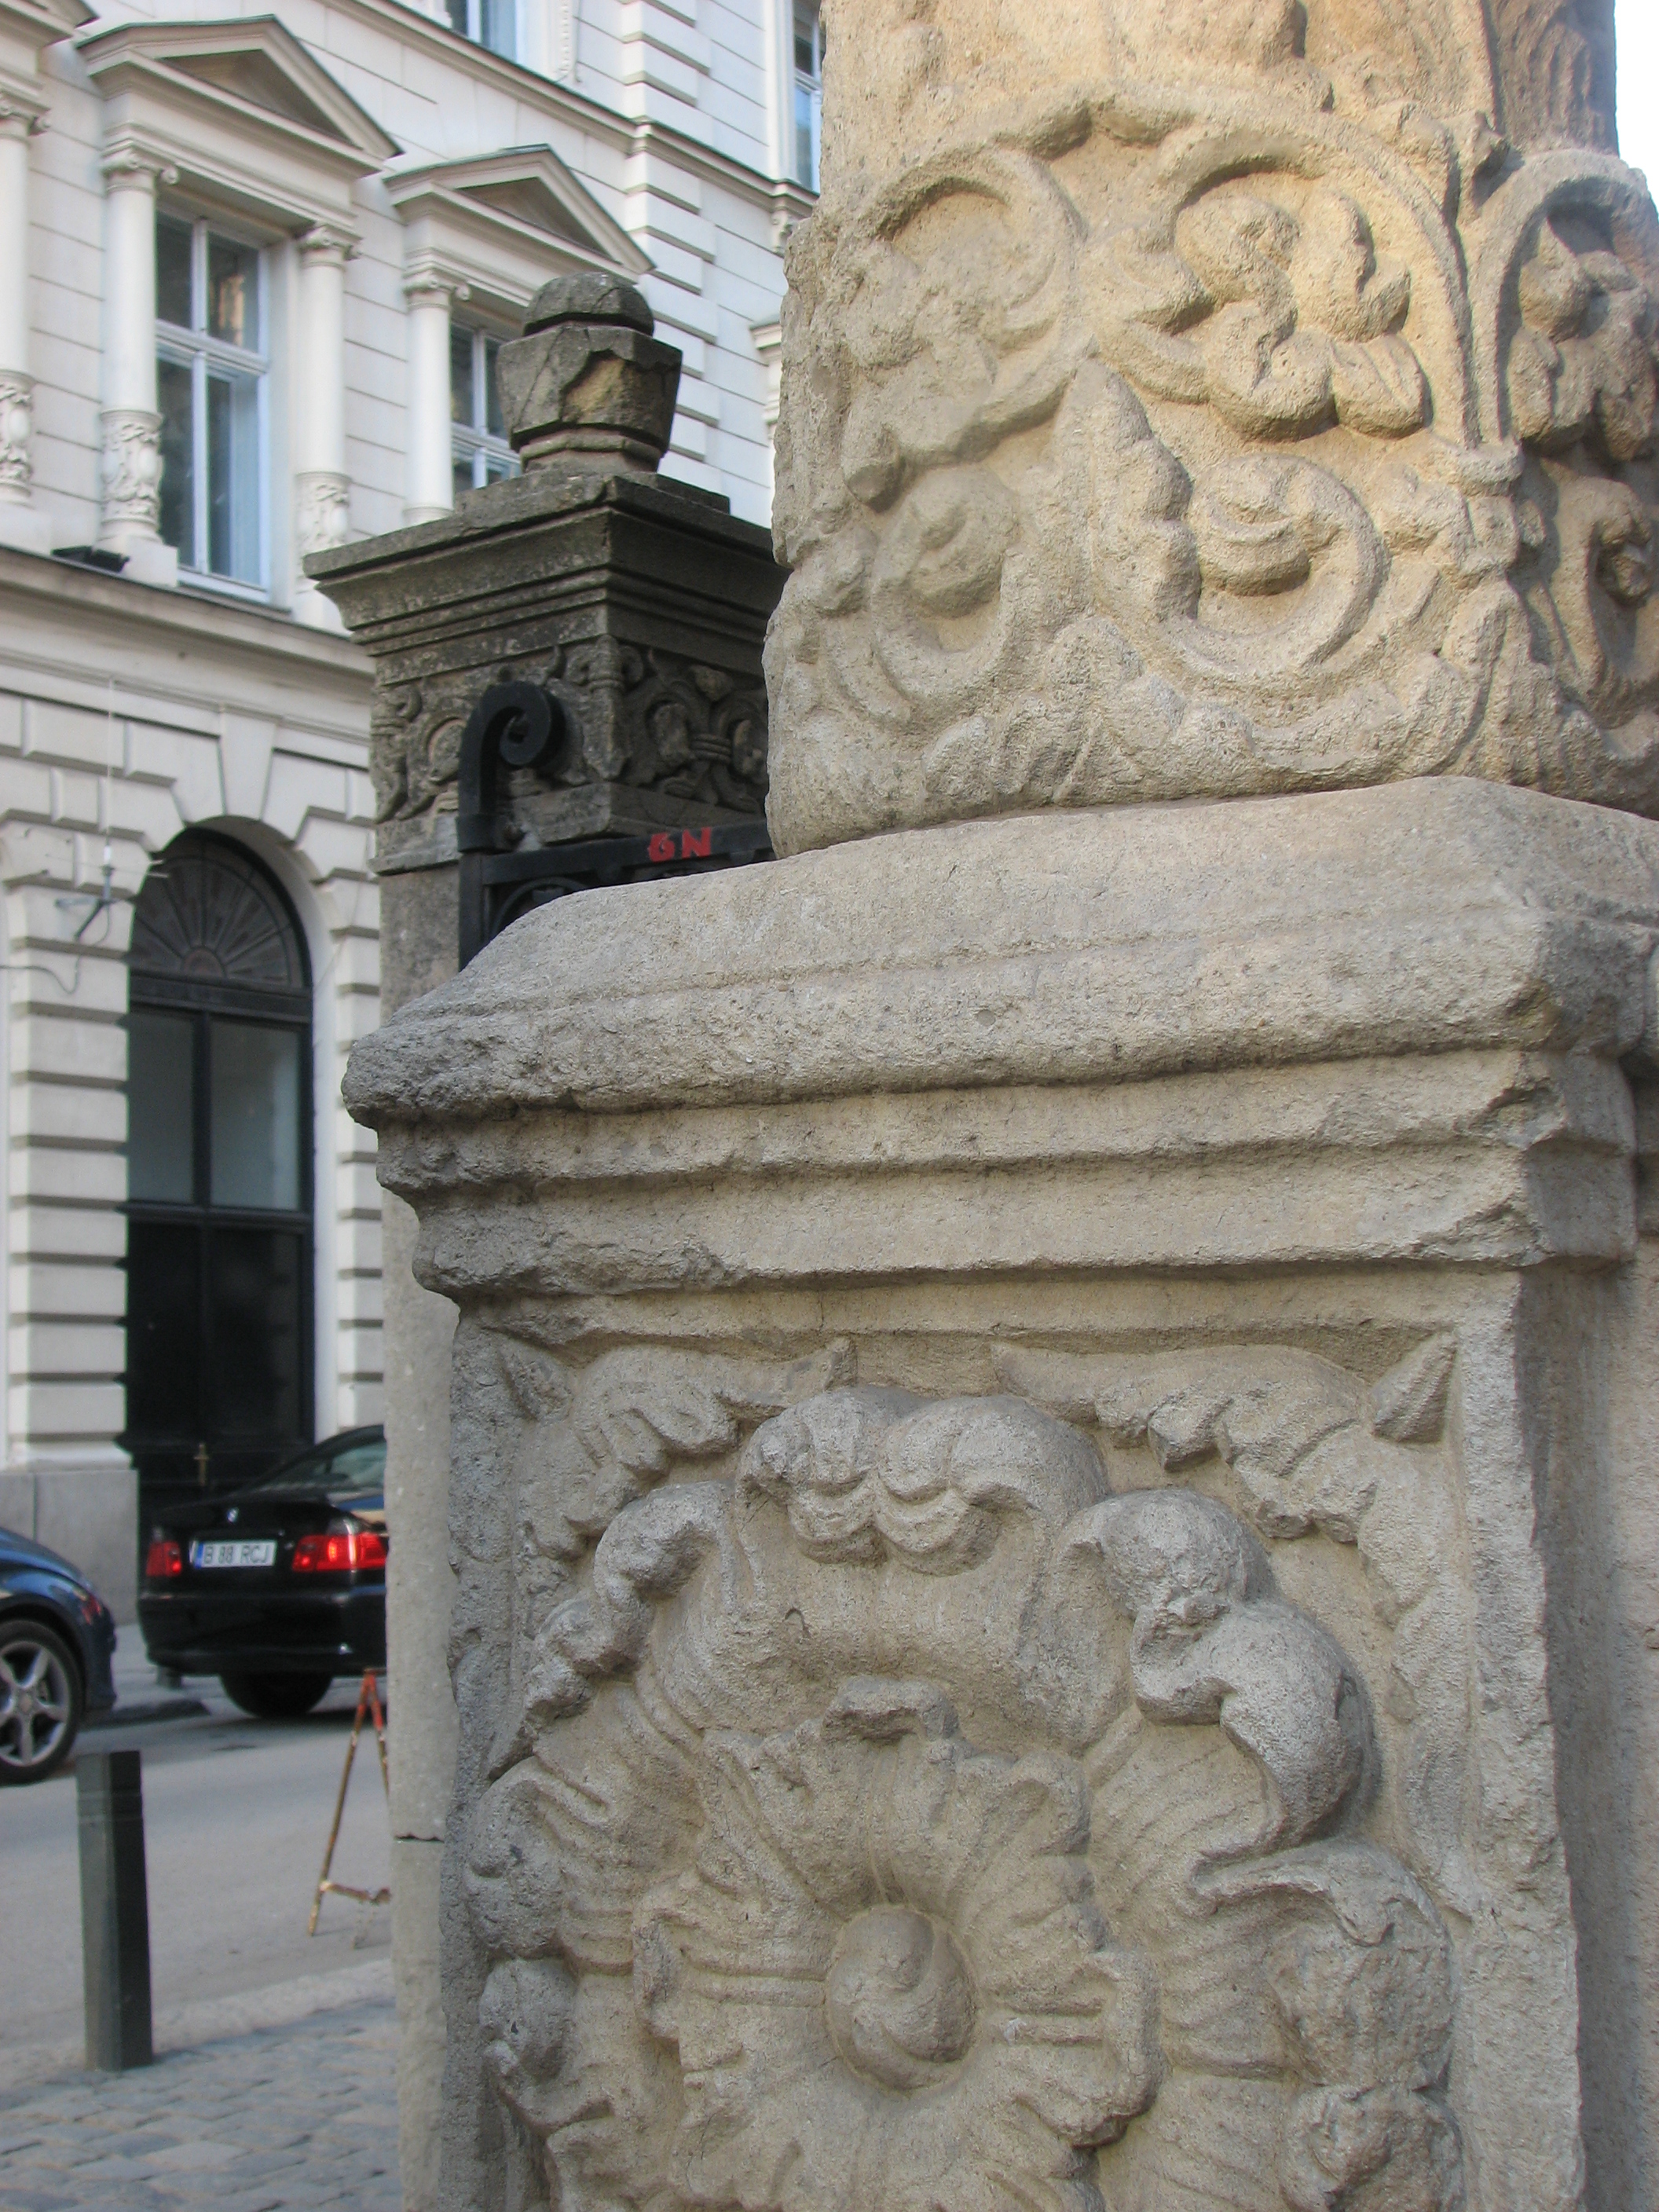
architecture, structure, photography, building, monument, photo, europe, statue, column, religion, church, christian, photos, sculpture, religious, free, art, de, temple, churches, fotografie, history, christianity, romana, orthodox, eastern, carving, relief, romania, bor, biserica, arhitectura, orthodoxy, romanian, ortodoxa, ortodox, ortodoxia, ortodoxie, ecclesiastical, bisericeasc, cladire, edificiu, stavropoleos, stele, cre tinism, cre tin, stone carving, ancient history